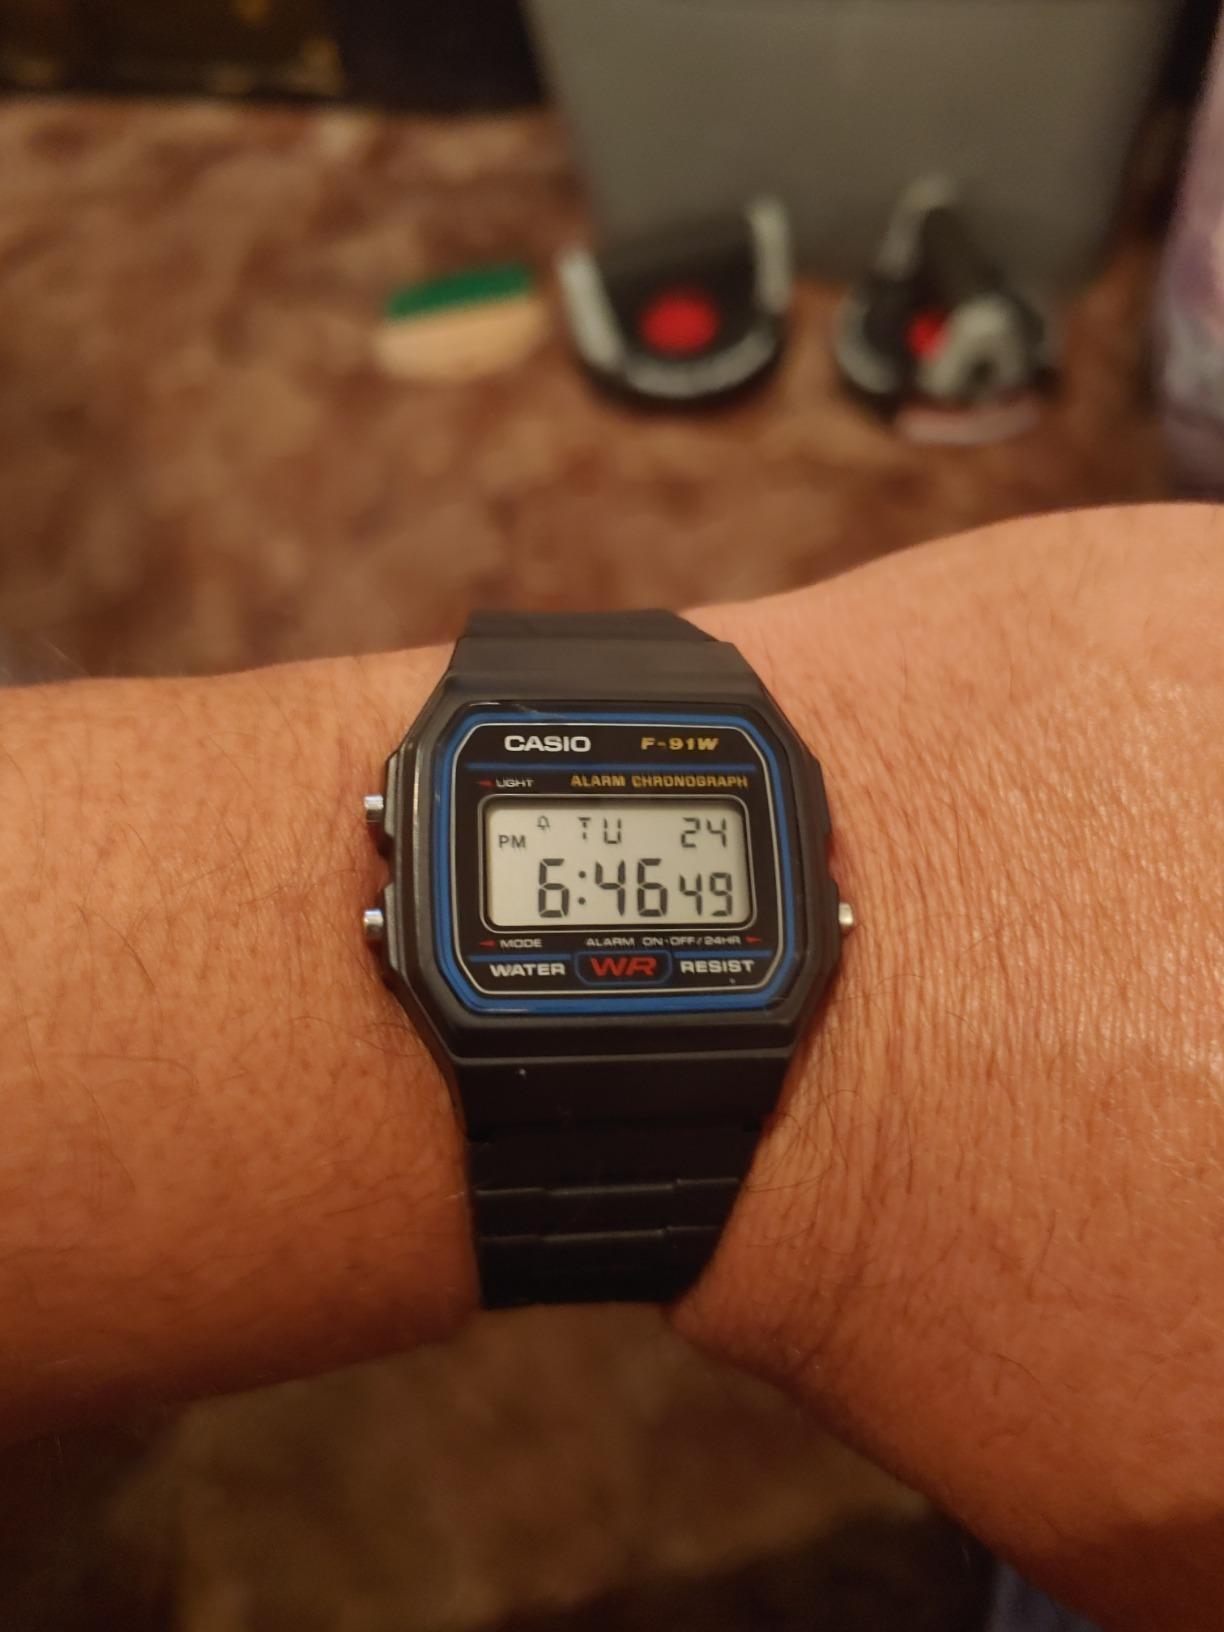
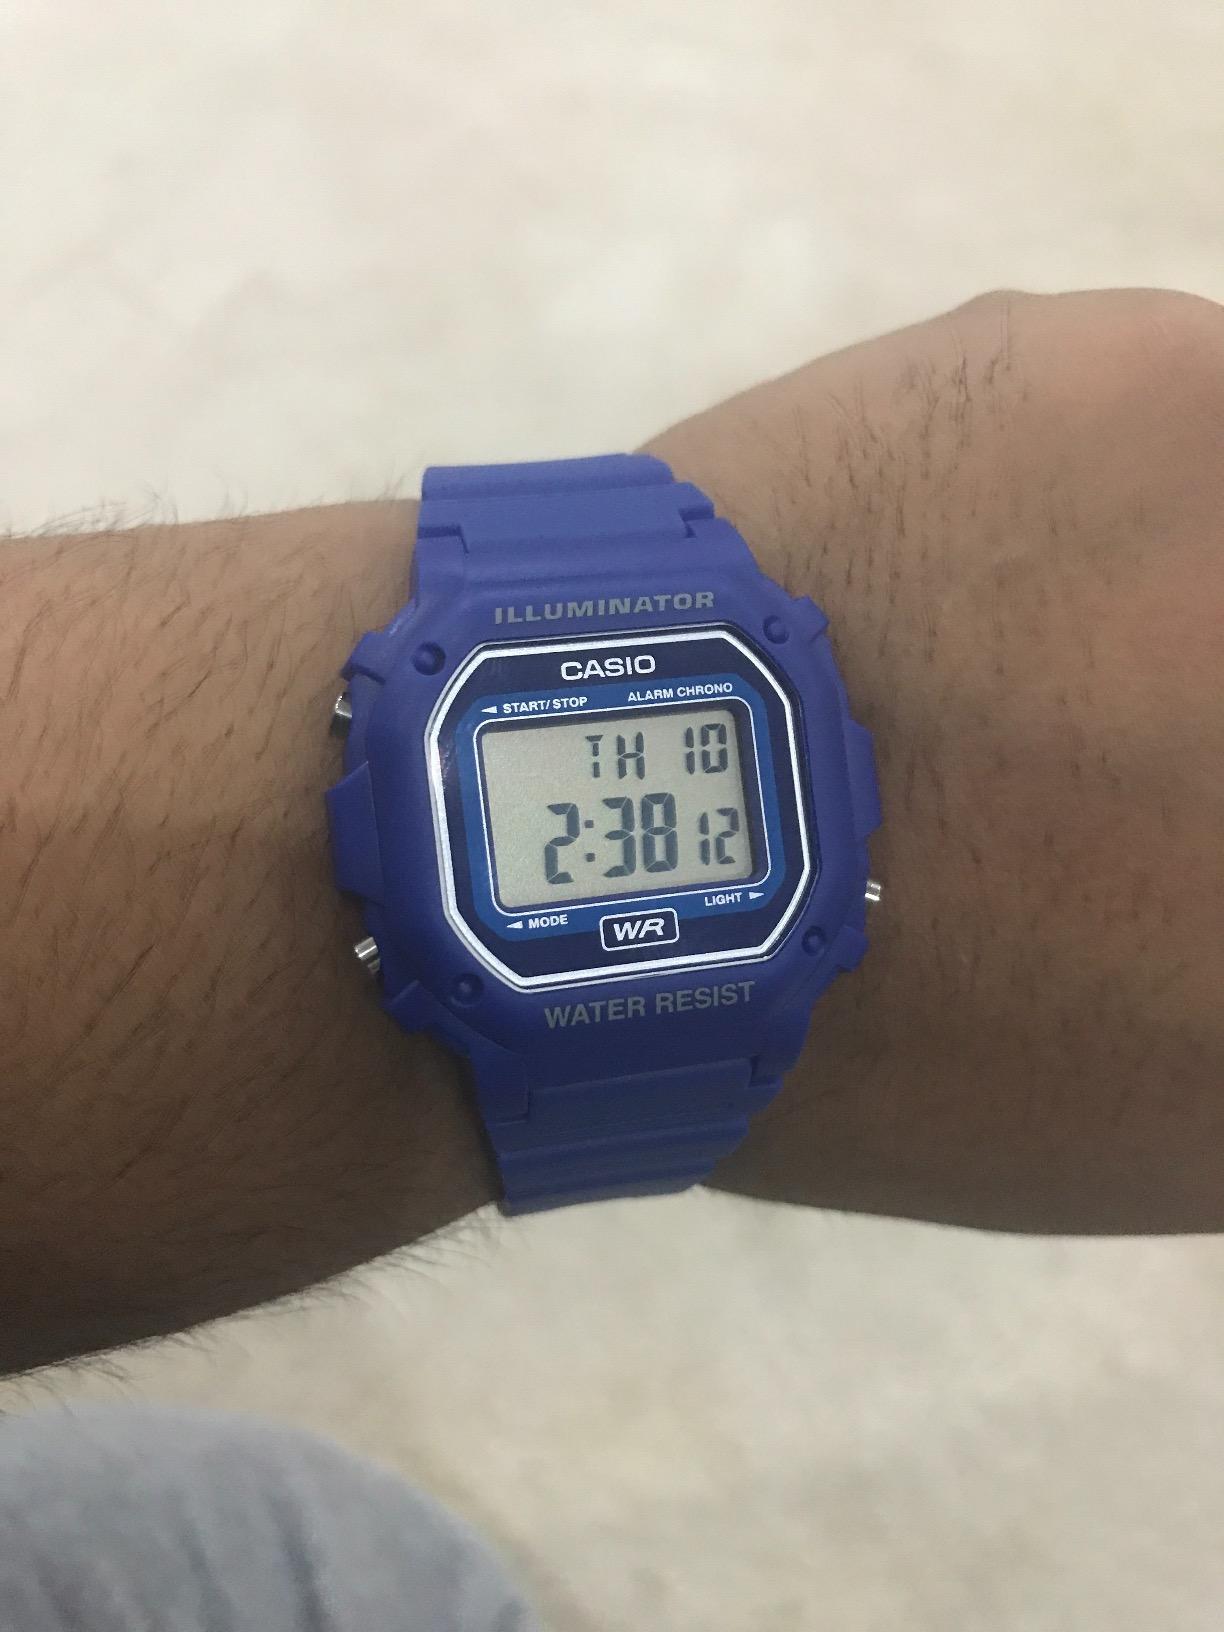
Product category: accessories_watch
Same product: no